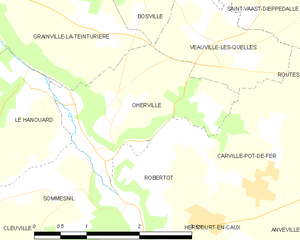
Carte des communes françaises Oherville